Lee Marvin

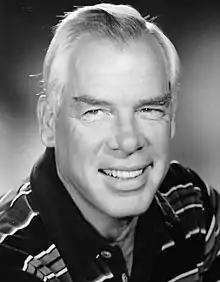
Marvin in 1971

Lee Marvin (February 19, 1924August 29, 1987) was an American film and television actor. Known for his bass voice and prematurely white hair, he is best remembered for playing hardboiled "tough guy" characters. Although initially typecast as the "heavy" (i.e. villainous character), he later gained prominence for portraying anti-heroes, such as Detective Lieutenant Frank Ballinger on the television series "M Squad" (1957–1960). Marvin's notable roles in film included Charlie Strom in "The Killers" (1964), Rico Fardan in "The Professionals" (1966), Major John Reisman in "The Dirty Dozen" (1967), Ben Rumson in "Paint Your Wagon" (1969), Walker in "Point Blank" (1967), the Sergeant in "The Big Red One" (1980), Jack Osborne in "Gorky Park" (1983) and co-starred opposite Chuck Norris in "The Delta Force" (1986) in what was his final role.